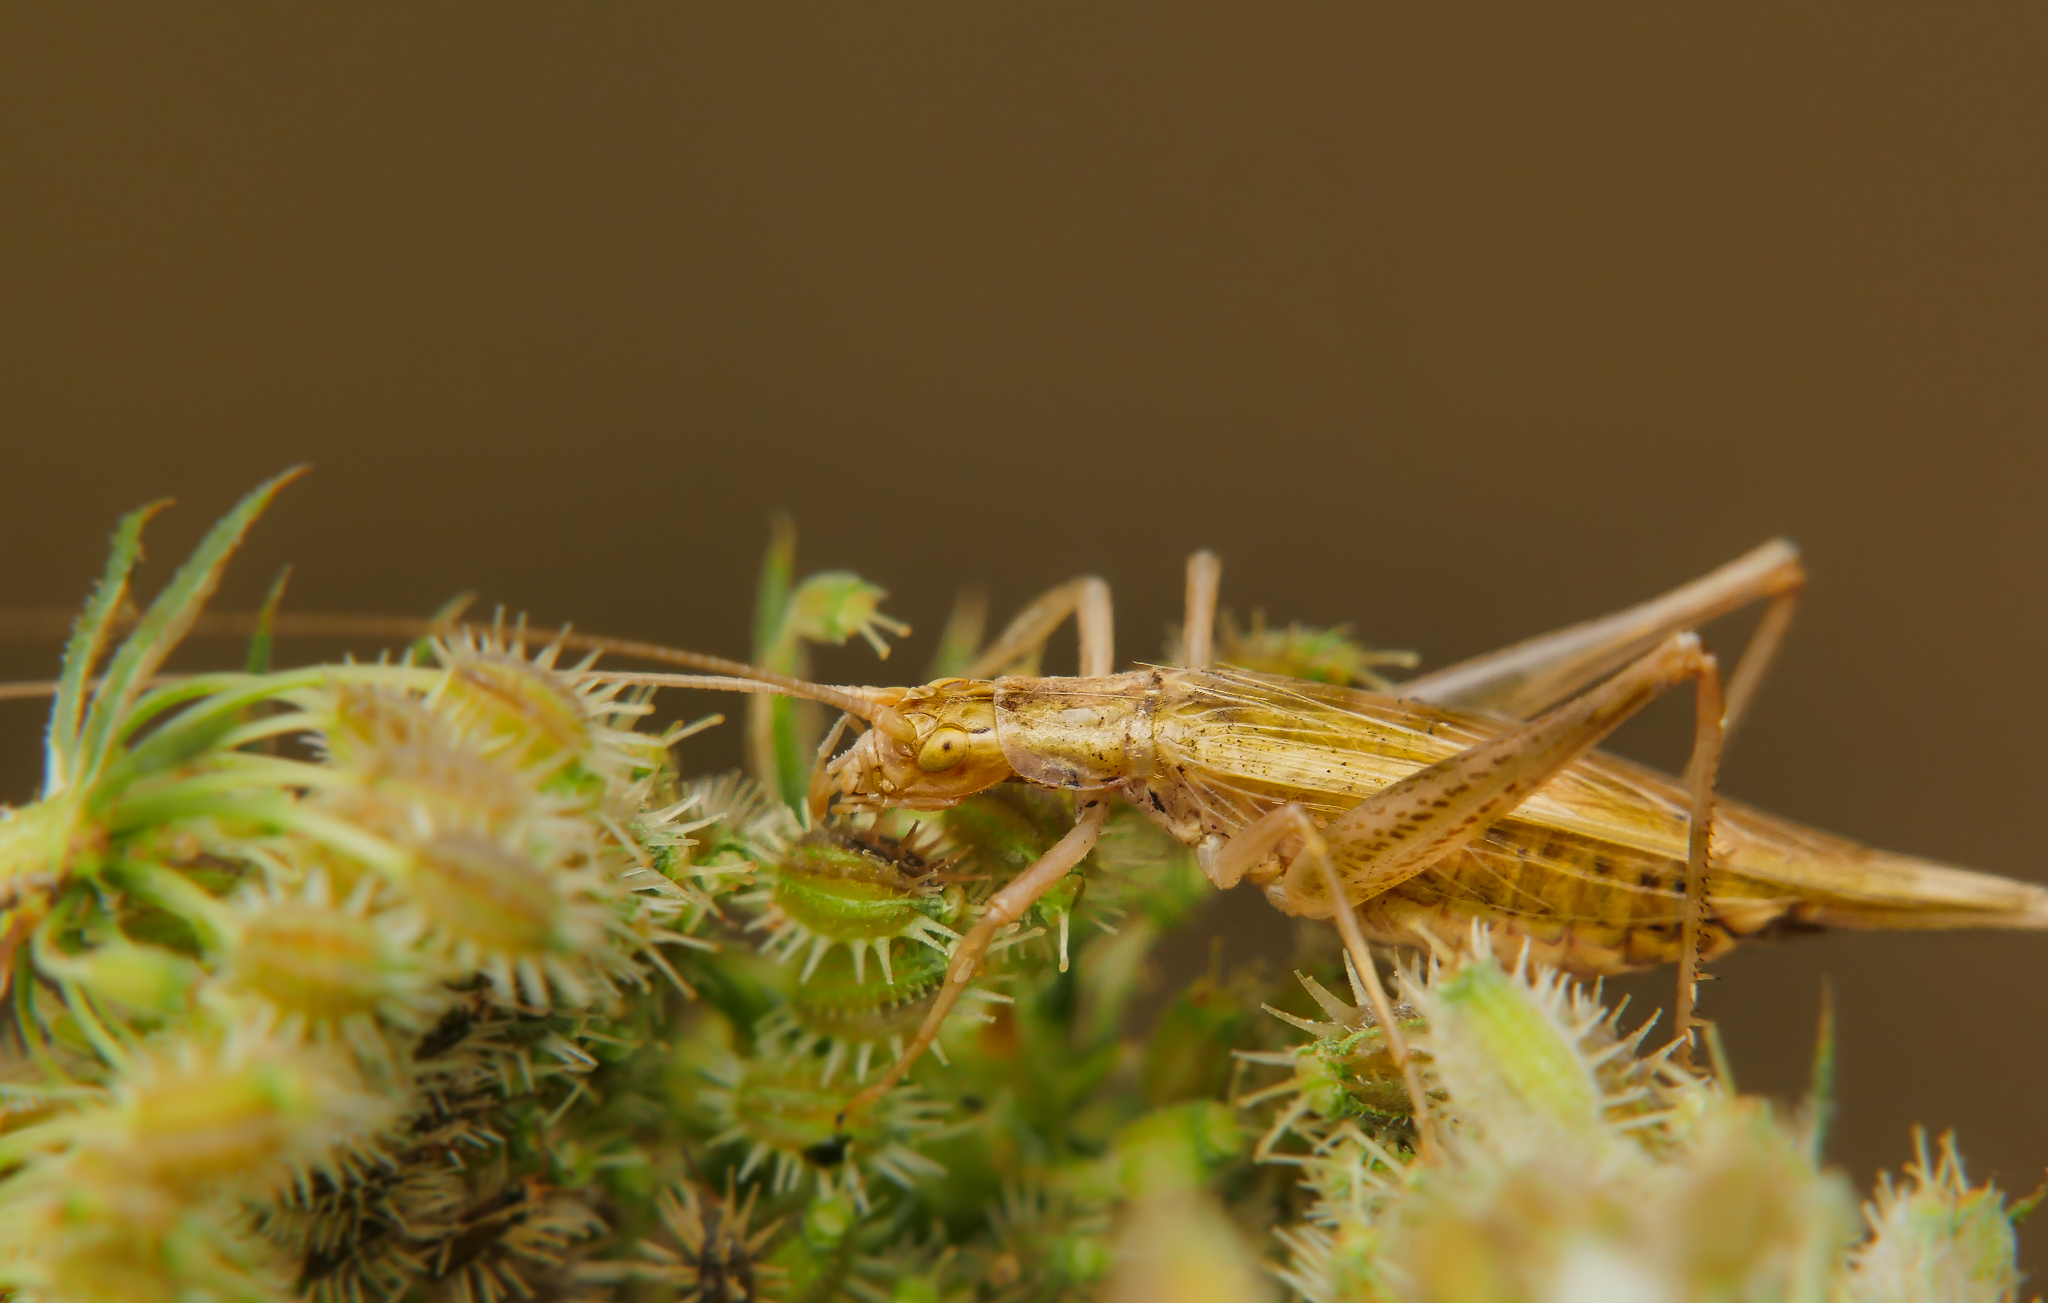
nature, insect, macro, fauna, invertebrate, close up, animals, naturaleza, lumixfz1000, fz1000, grasshopper, locust, ggl1, xovesphoto, animales, panasoniclumixfz1000, marumi200, macro photography, cricket like insect